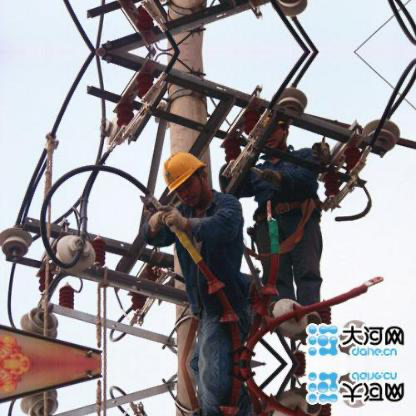
Objects in the image:
label: helmet